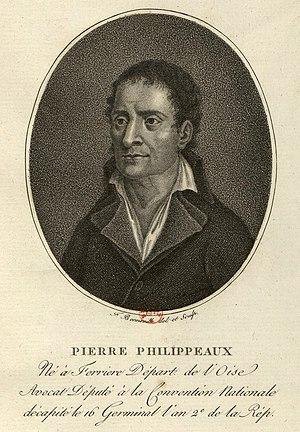
Pierre Philippeaux
Pierre Philippeaux, né à Ferrières, le 9 novembre 1754, guillotiné à Paris, le 16 germinal an II, est un avocat qui fut député de la Sarthe à la Convention nationale pendant la Révolution française.
Georges Jacques Danton, dit aussi d'Anton, né le 26 octobre 1759 à Arcis-sur-Aube et mort guillotiné le 5 avril 1794 à Paris, est un avocat au Conseil du Roi et un homme politique français, ministre de la Justice.